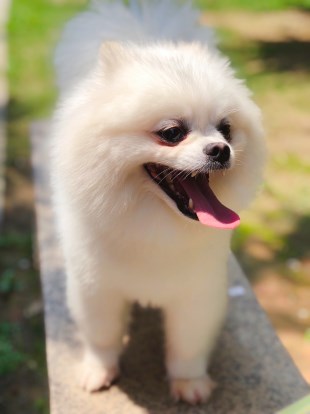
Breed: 1936-n000005-Pomeranian